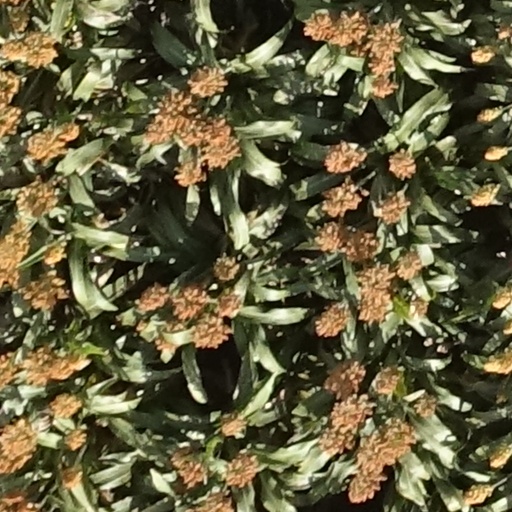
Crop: sorghum